Question: What is in the toilet?
Tambaya: Mene ne a masai din?
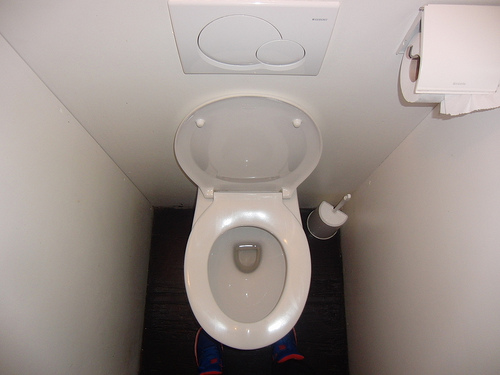
Answer: Water.
Amsa: Ruwa.